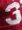
Number: 3